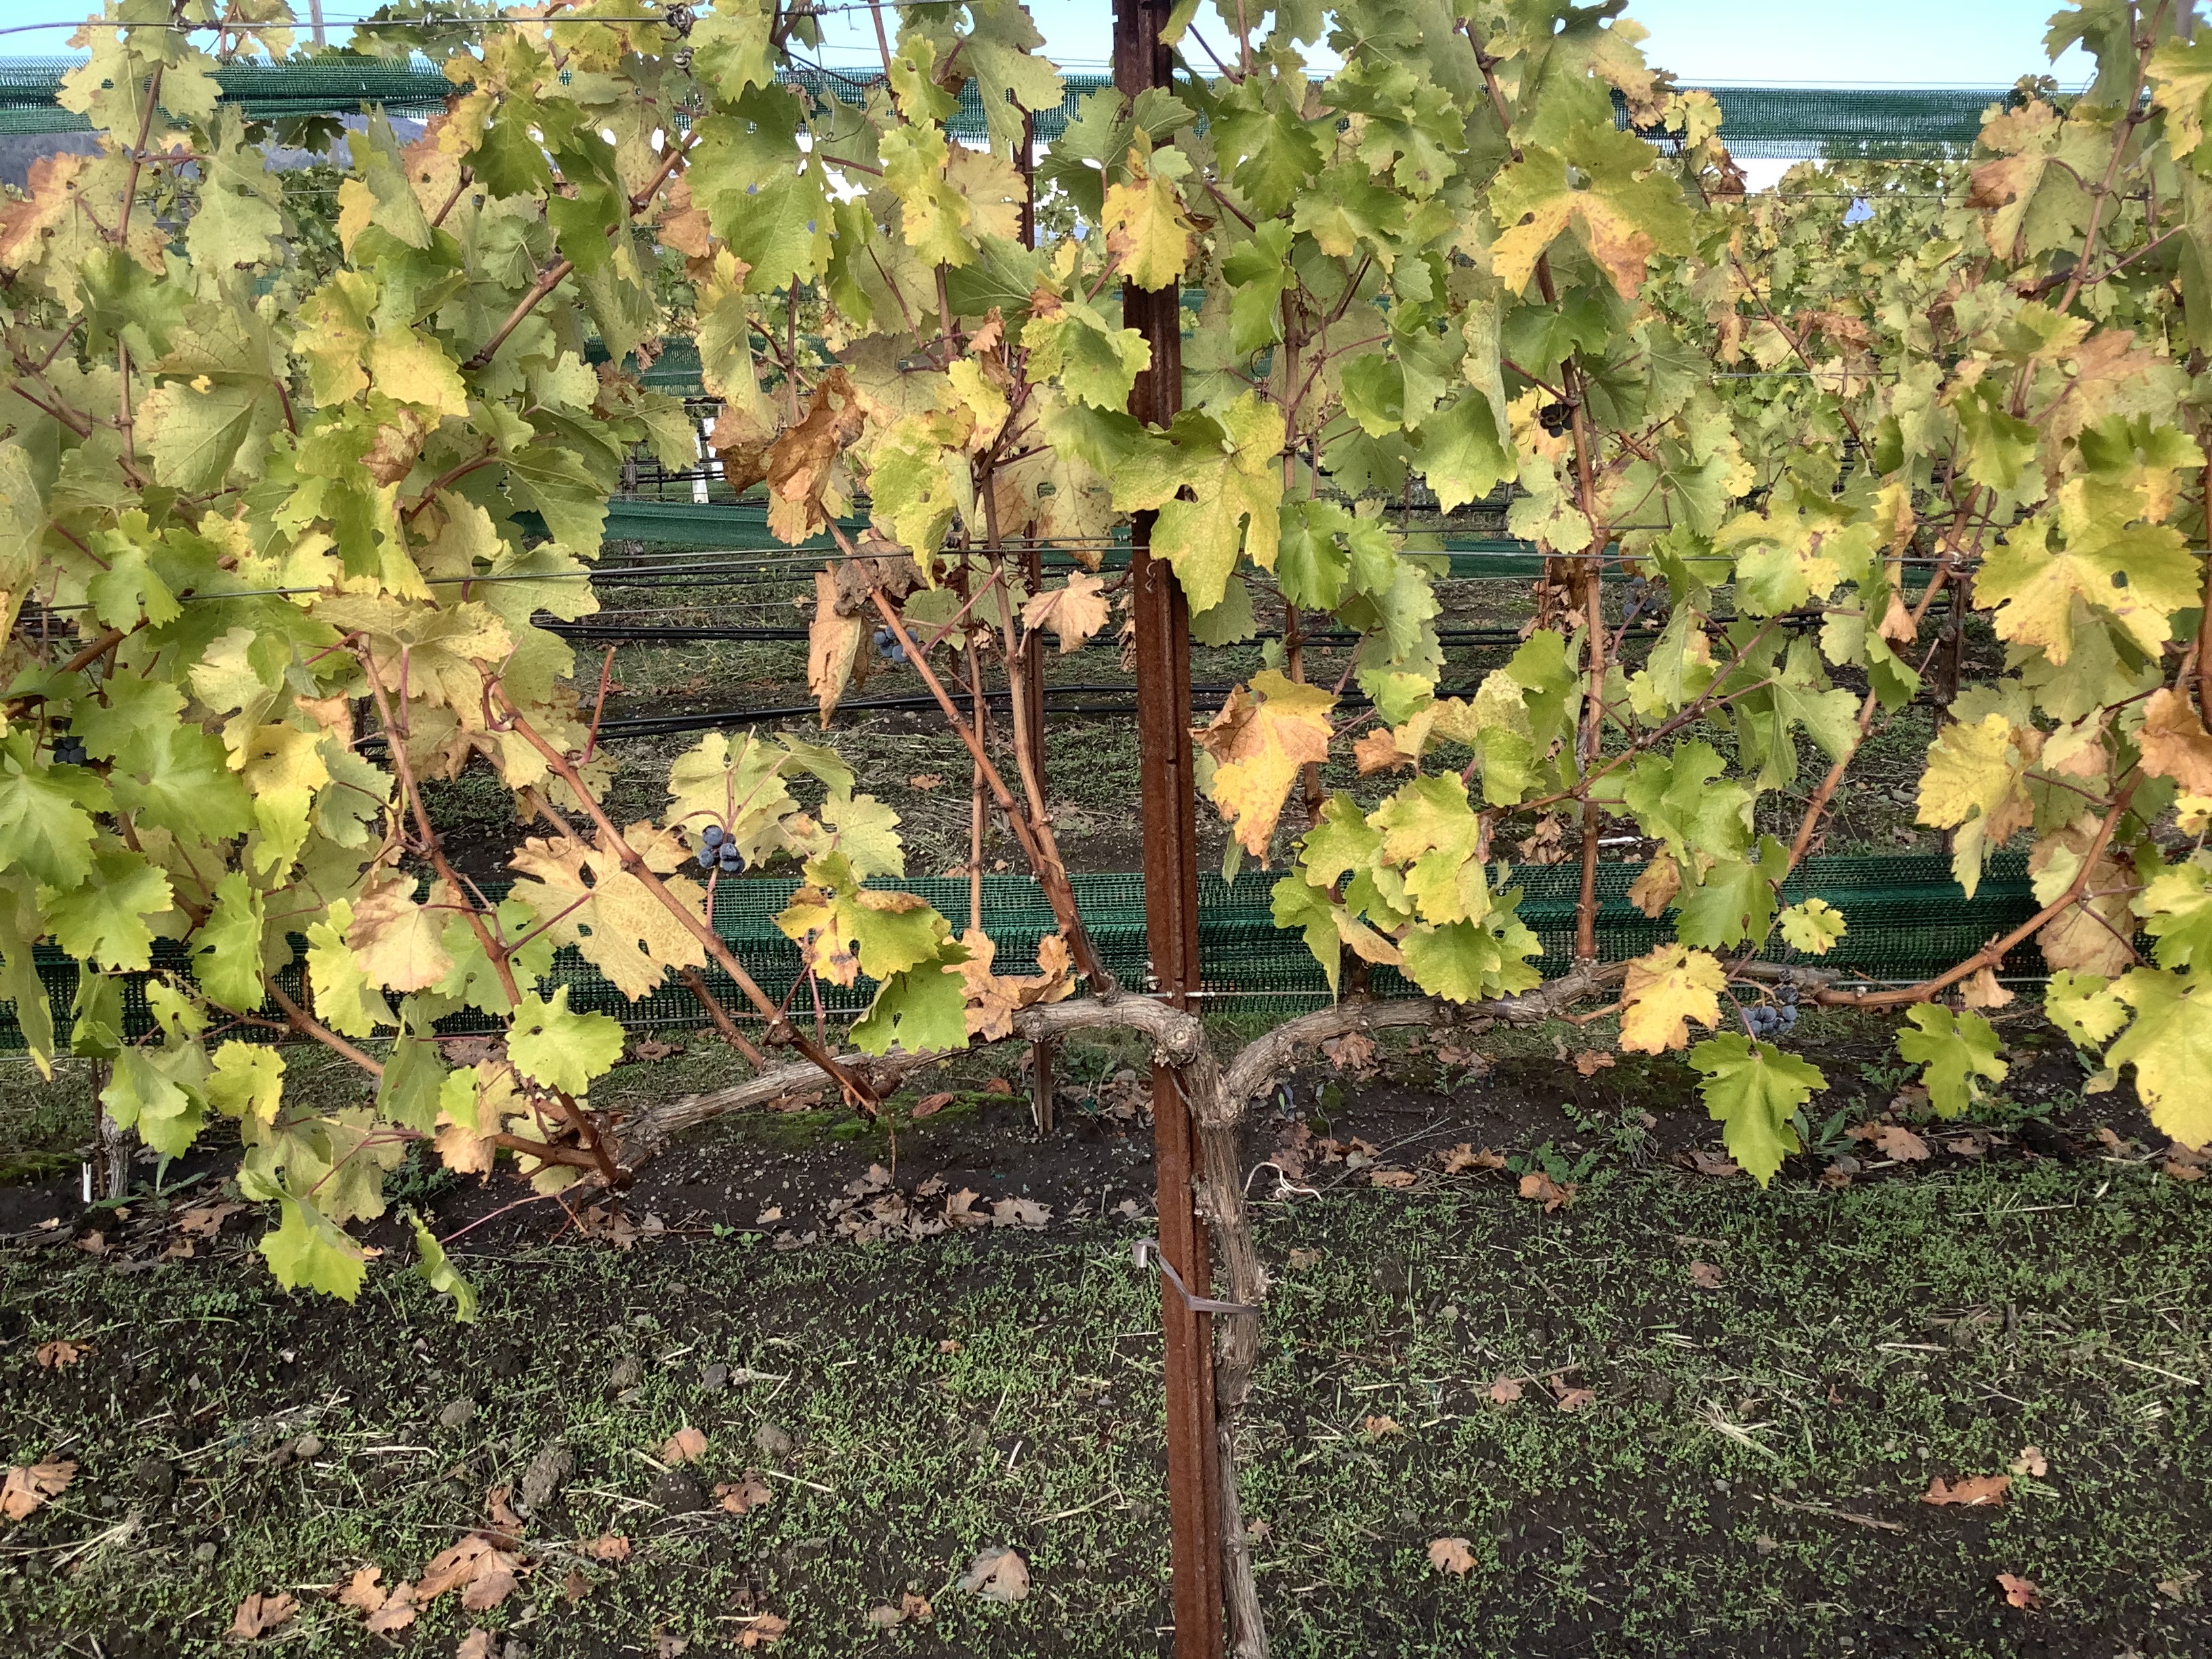
Label: No Virus